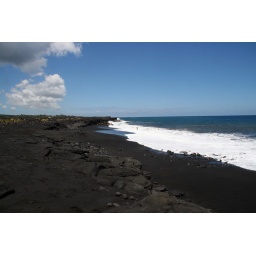
the newest black sand beach created by the volcano years ago